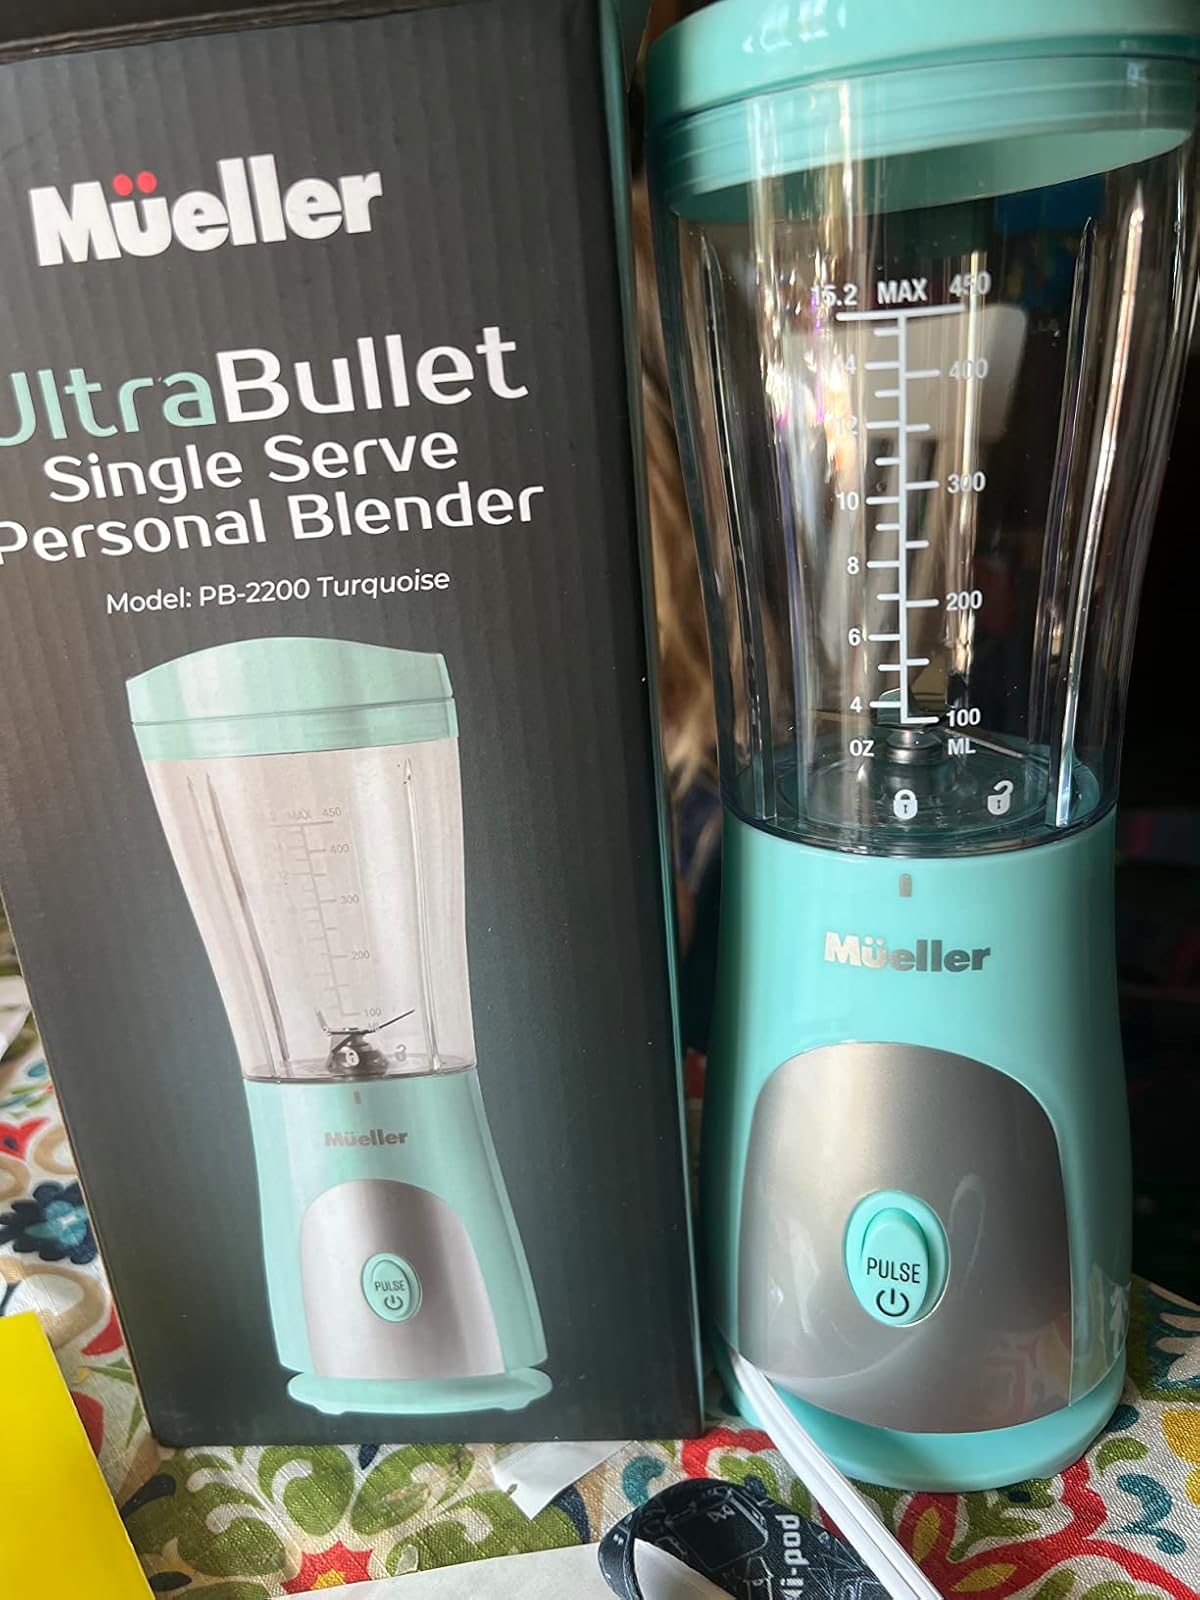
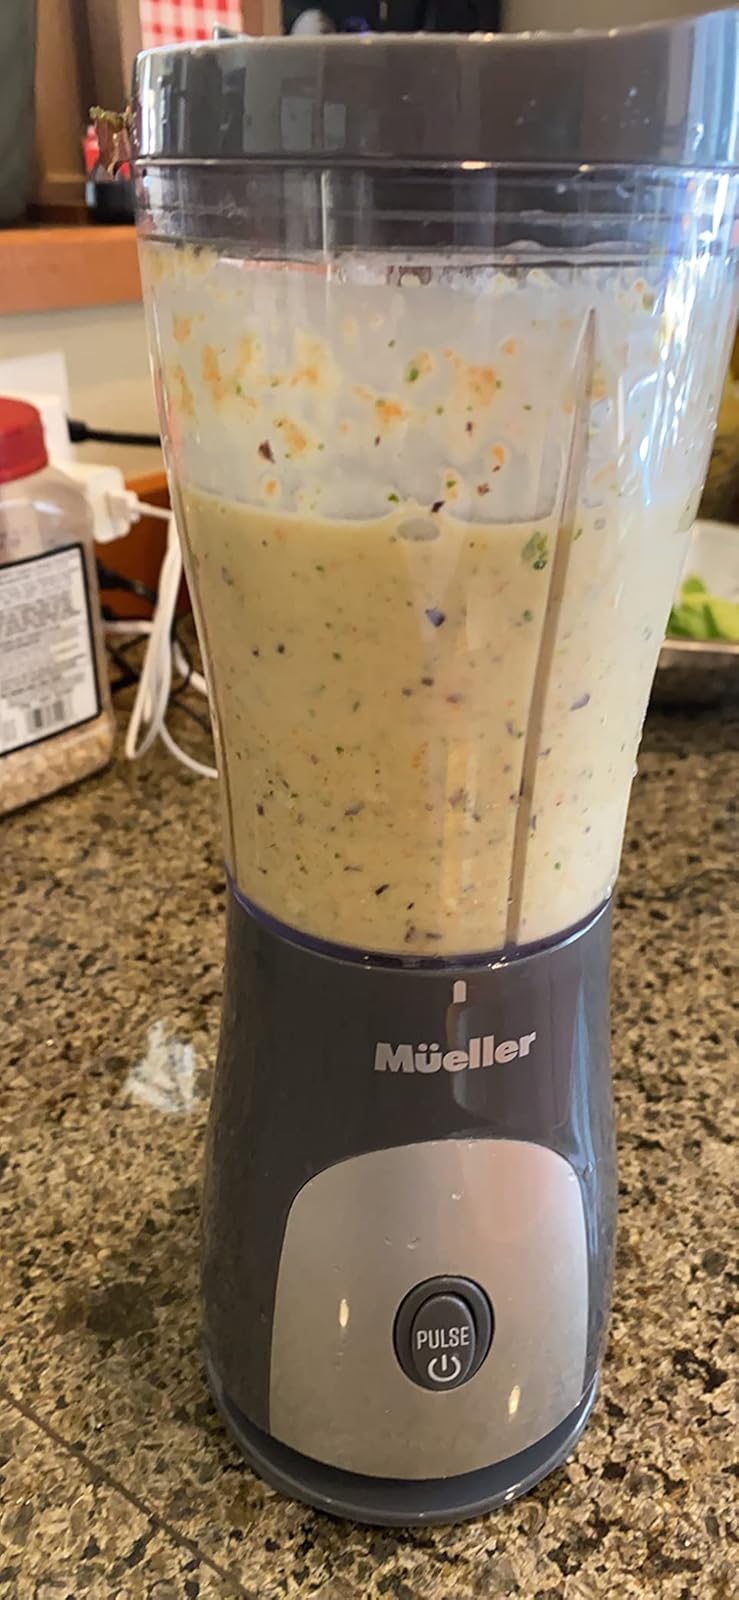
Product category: items_blender
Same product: no